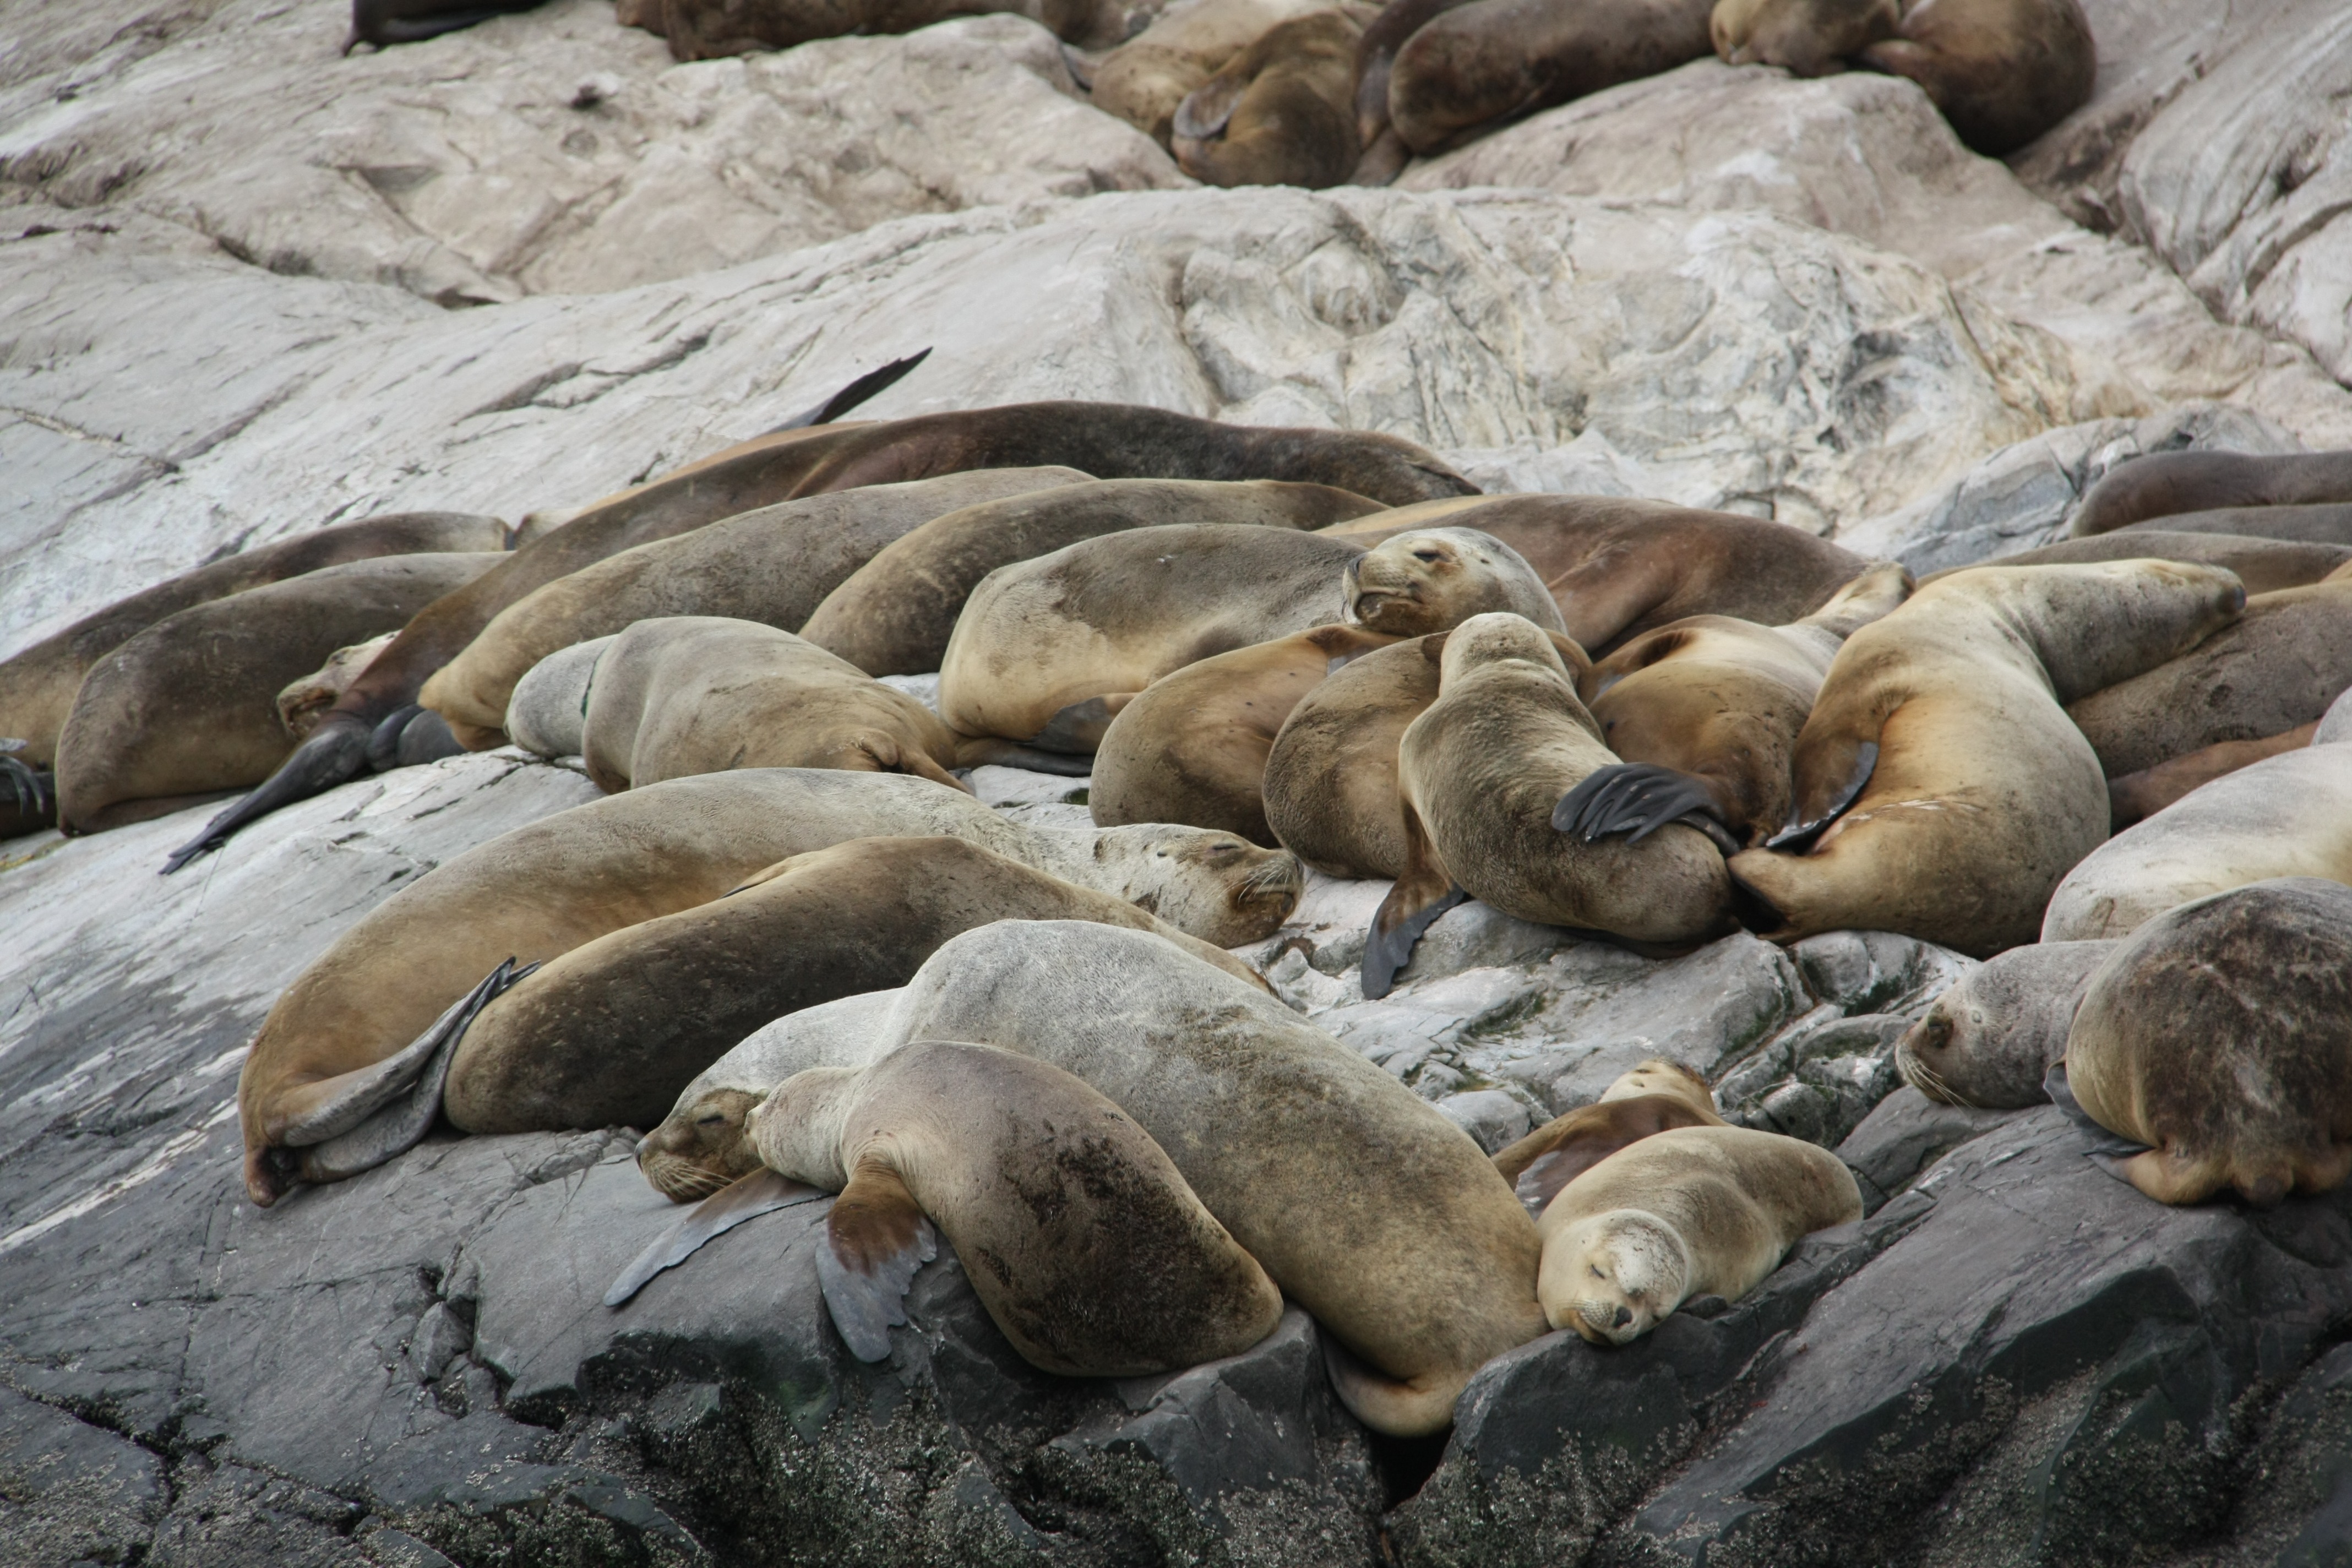
nature, wilderness, animal, wildlife, wild, environment, zoo, mammal, aquatic, fauna, lion, laying, outdoors, lazy, zoology, seals, vertebrate, species, sea lions, harbor seal, pups, marine mammal